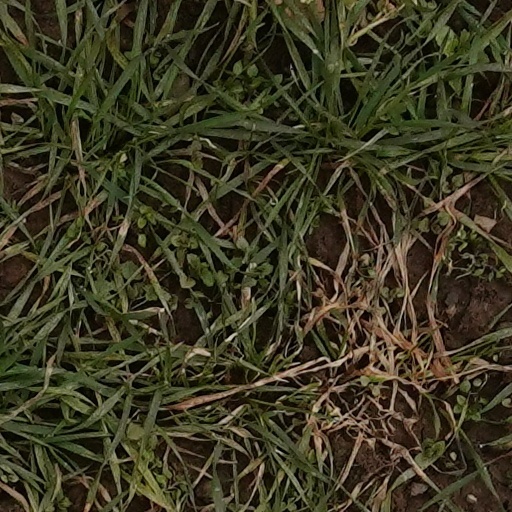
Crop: wheat